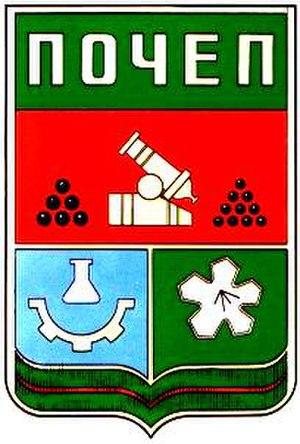
Potchep est une ville de l'oblast de Briansk, en Russie, et le centre administratif du raïon de Potchep. Sa population s'élève à 17 168 habitants en 2013.